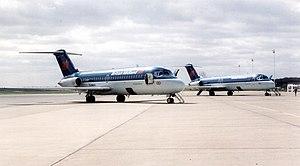
L'aéroport de Durham Tees Valley est un aéroport international situé à l'est de Darlington au Nord-Est de l'Angleterre, à 16 kilomètres au sud-ouest de Middlesbrough et 39 kilomètres au sud de Durham. L'aéroport dessert le comté de Durham, Teesside et une partie du Yorkshire du Nord, et se trouve sur le village de Middleton St George dans le borough de Darlington. L'aéroport est parfois appelé par son ancien nom, l'aéroport international du Teesside.